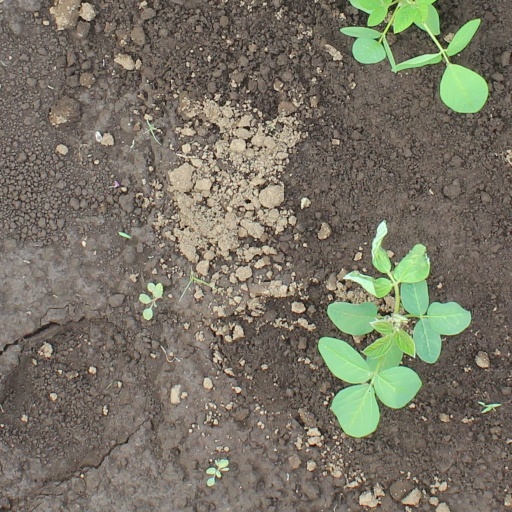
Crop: soybean